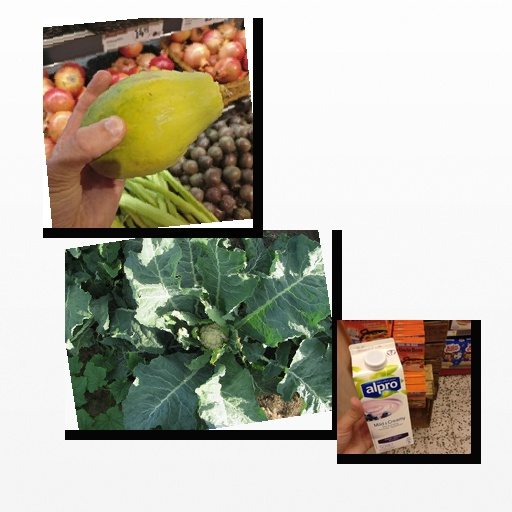
Food items: blueberry_soyghurt, papaya, cauliflower